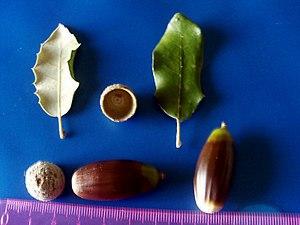
Le gland est le fruit du chêne.